Bettanagere

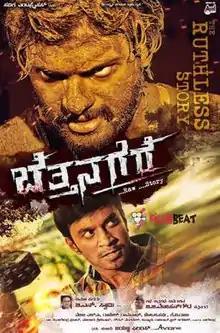

Bettanagere is a 2015 Indian Kannada crime thriller film written and directed by Mohan Gowda Bettanagere. It is a fictional exposé of the underworld cousin goons Bethanagere Seena and Bethanagere Shankara who are based in the North Bangalore region called "Bethanagere". The film is produced by B. N. Swamy and the music is composed by Rajesh Ramanath. The film stars Sumanth Shailendra and Akshay as the goon brothers along with former cricketer Vinod Kambli in a special supporting role.